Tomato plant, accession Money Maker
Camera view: bottom (45 deg); turntable rotation: 60 degrees
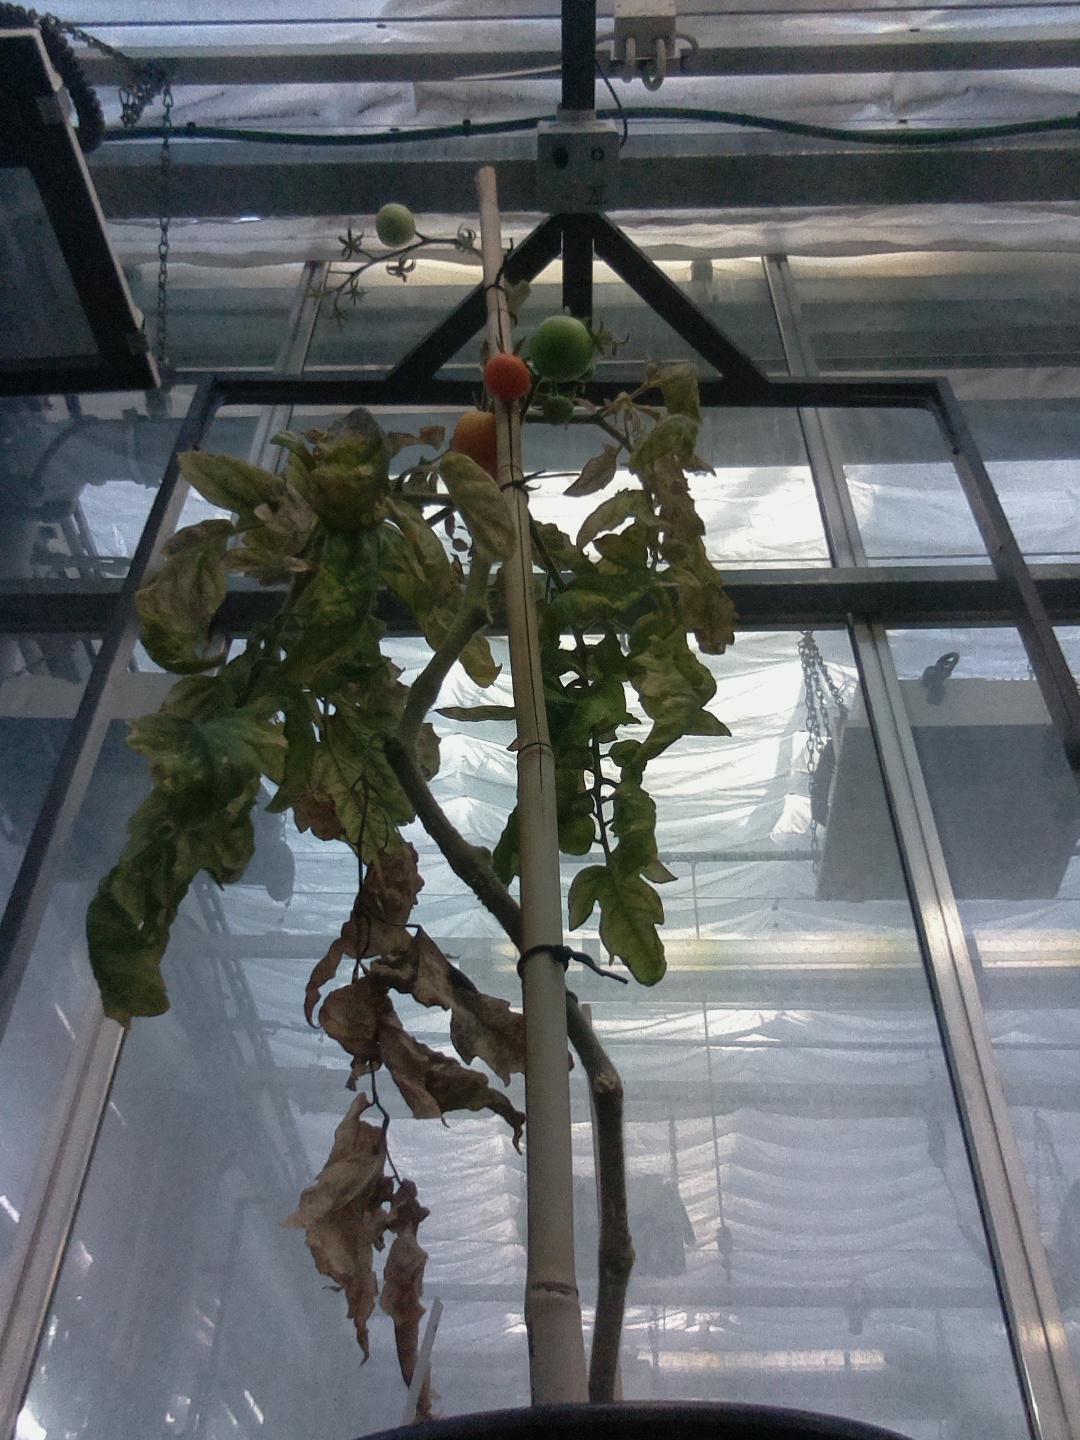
BBCH growth stage 84: 40%-50% of fruits show typical fully ripe color